John of Patmos

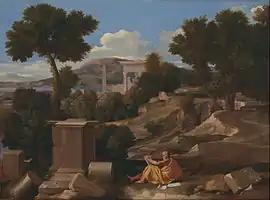
Nicolas Poussin's "Landscape with Saint John on Patmos" (1640)

Christian tradition has considered the Book of Revelation's writer to be the same person as John the Apostle, though some Christian scholars since medieval times have separated the disciple from the writer of Revelation (the view of modern scholars). A minority of ancient clerics and scholars, such as Eusebius ( 339/340), recognize at least one further John as a companion of Jesus, John the Presbyter.